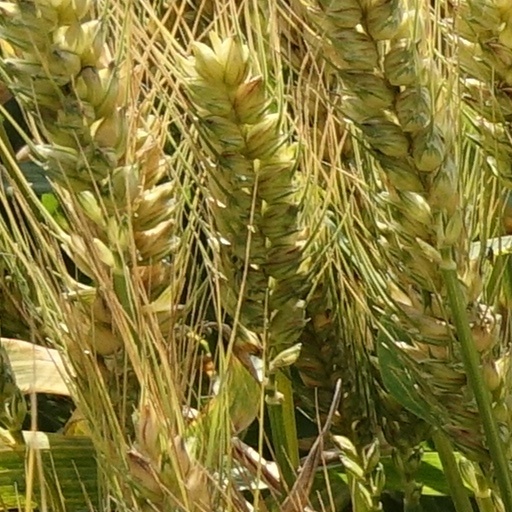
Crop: wheat